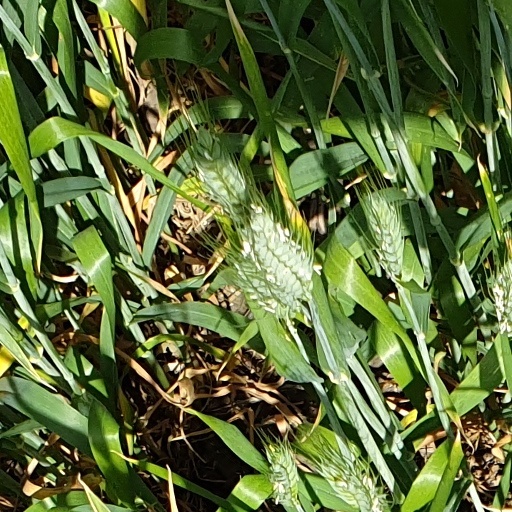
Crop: wheat